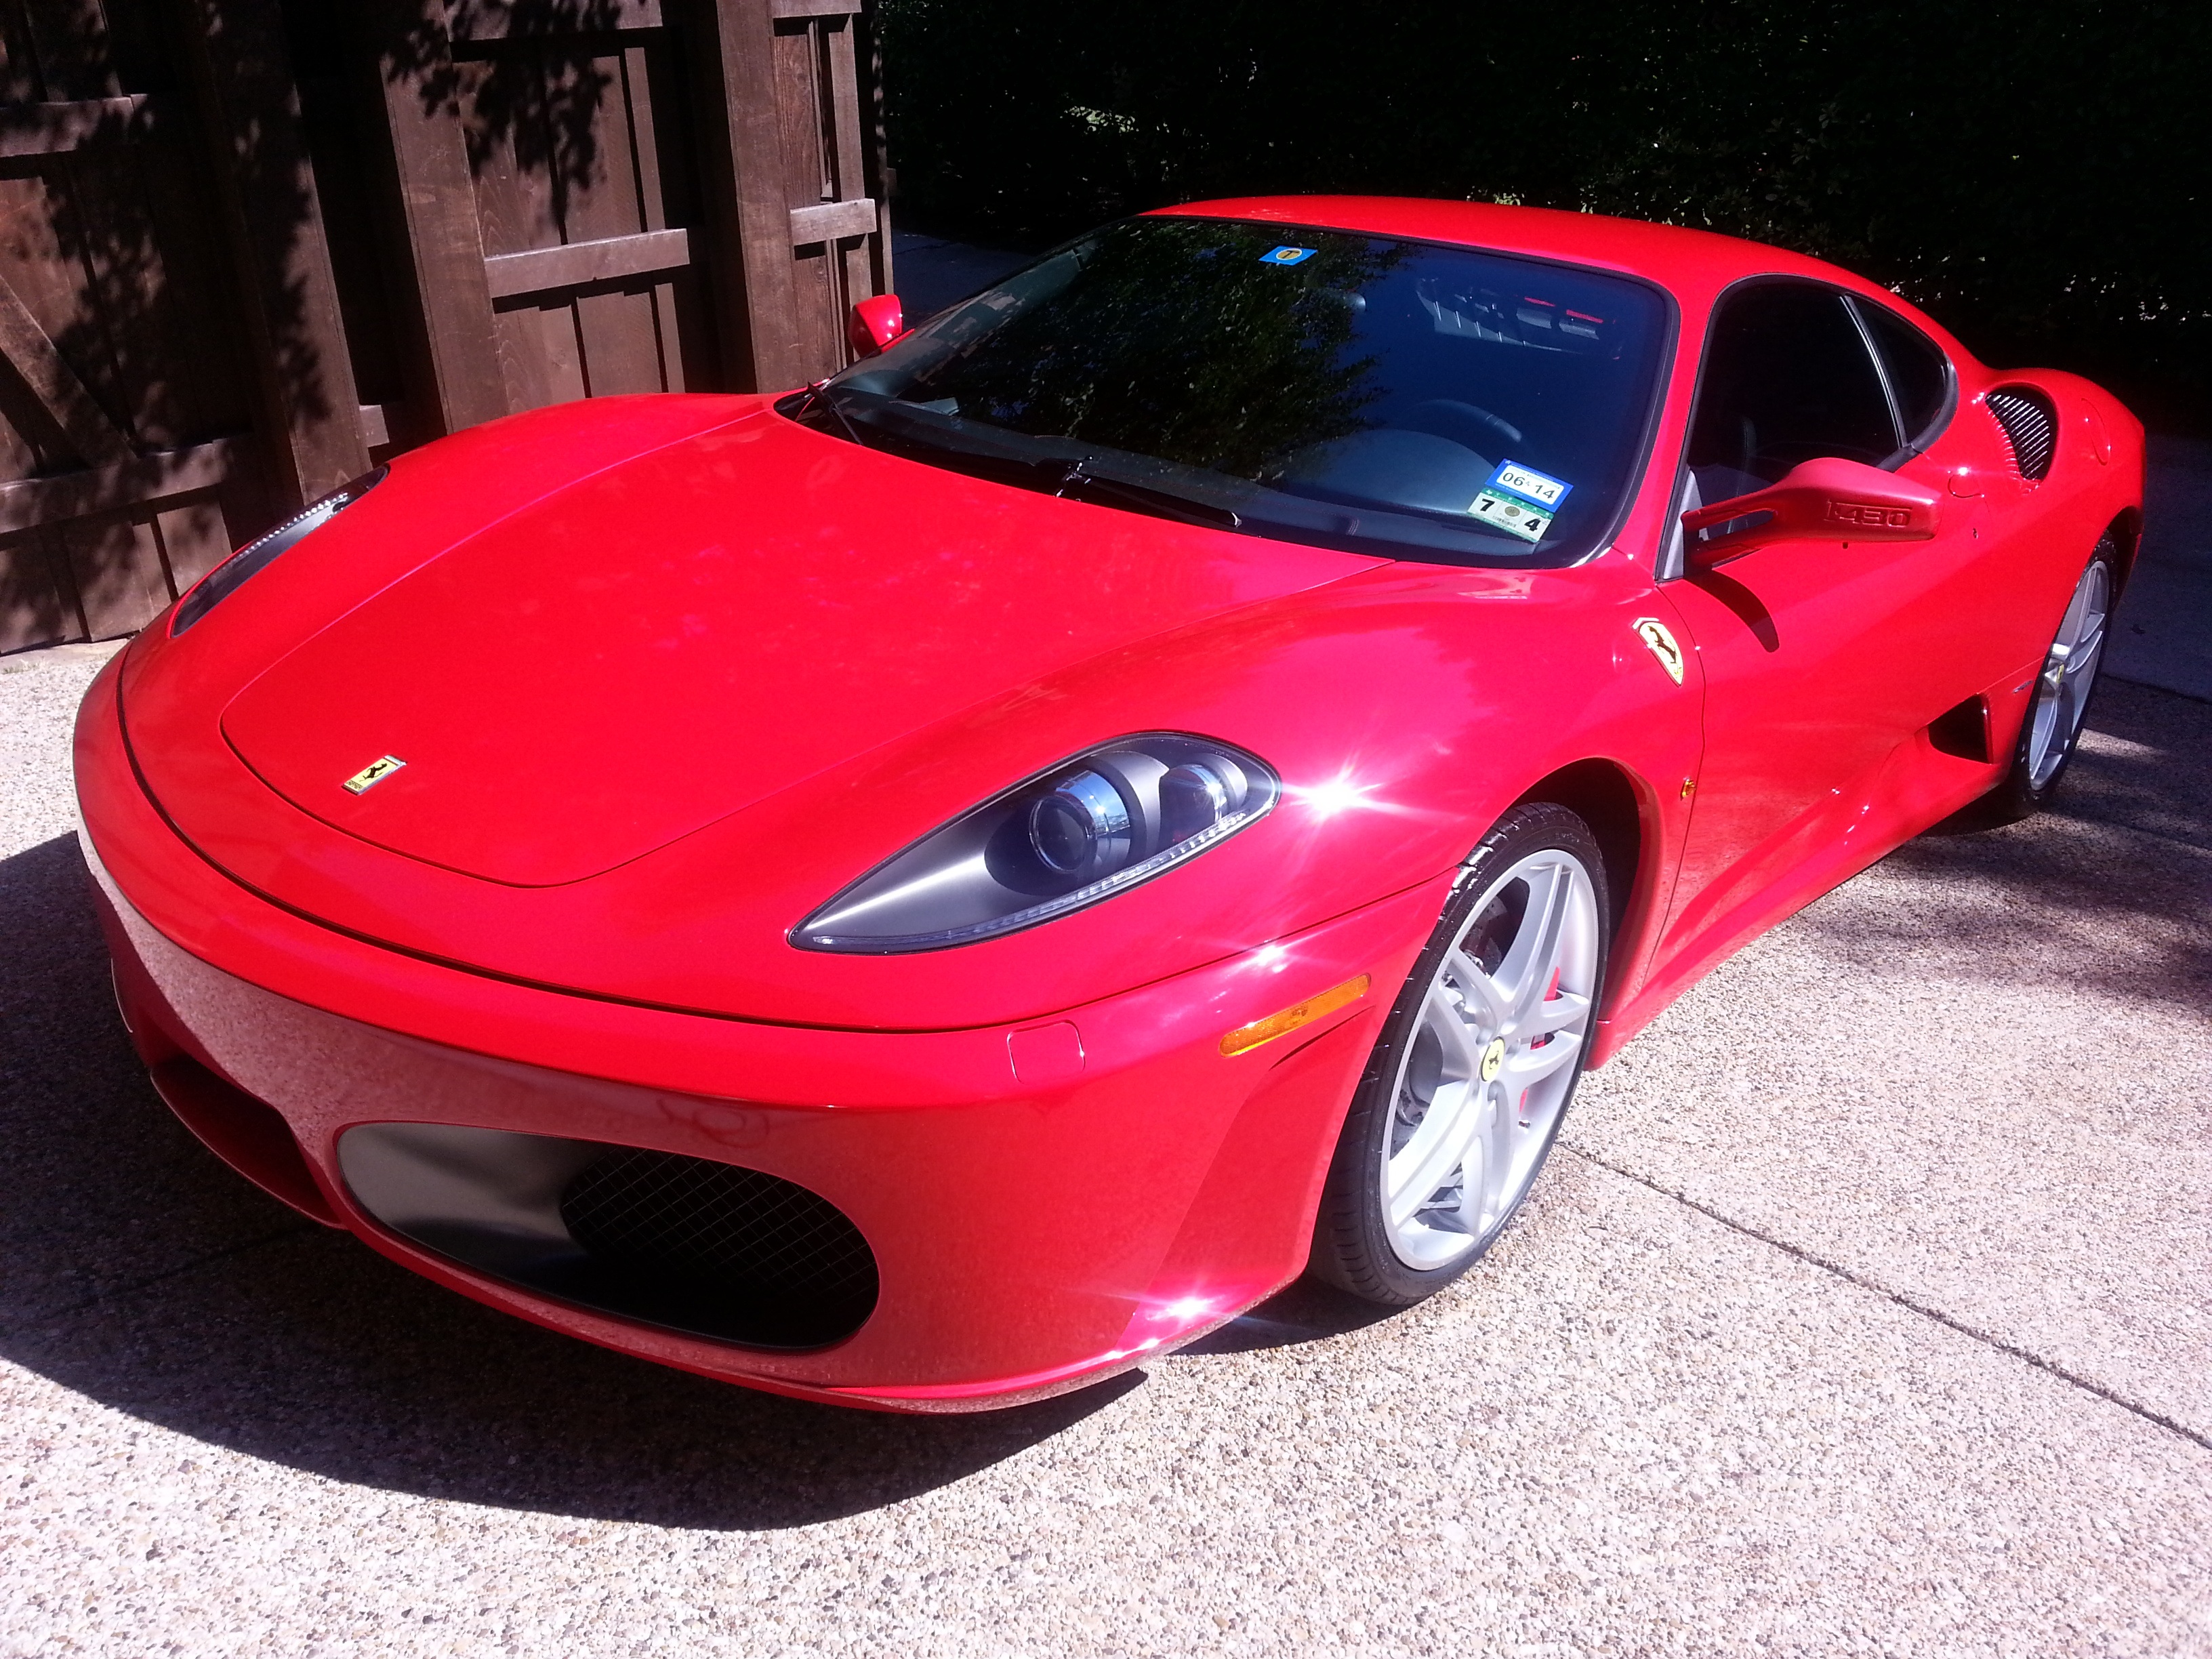
car, automobile, red, vehicle, sports car, supercar, detailed, ferrari, land vehicle, automobile make, automotive design, luxury vehicle, ferrari spa, ferrari f430 challenge, ferrari f430, ferrari 360